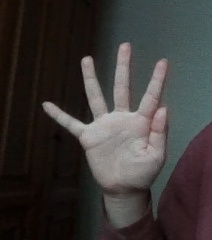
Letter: sheen